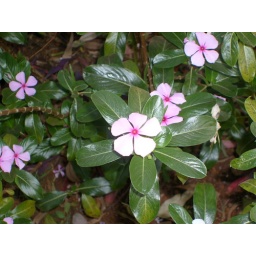
Ntarama, flower now grow over graves, a sign of a new beginning.